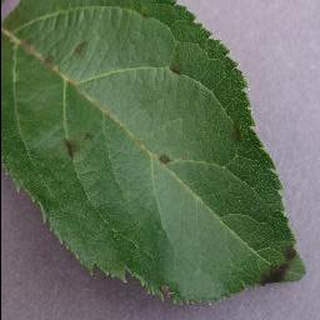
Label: apple_apple_scab